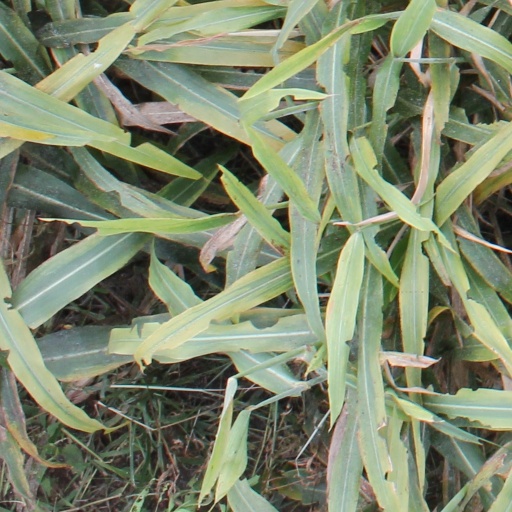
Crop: sorghum